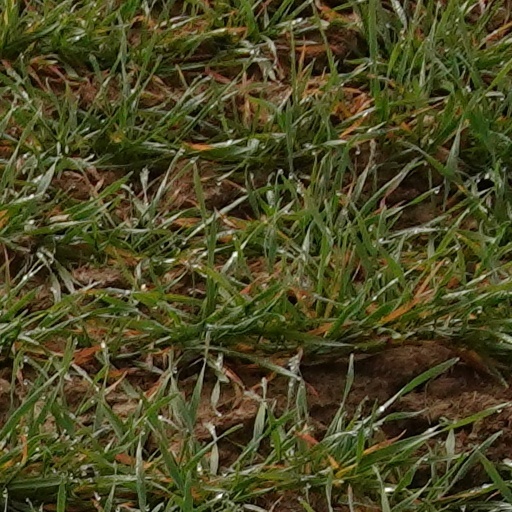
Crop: wheat